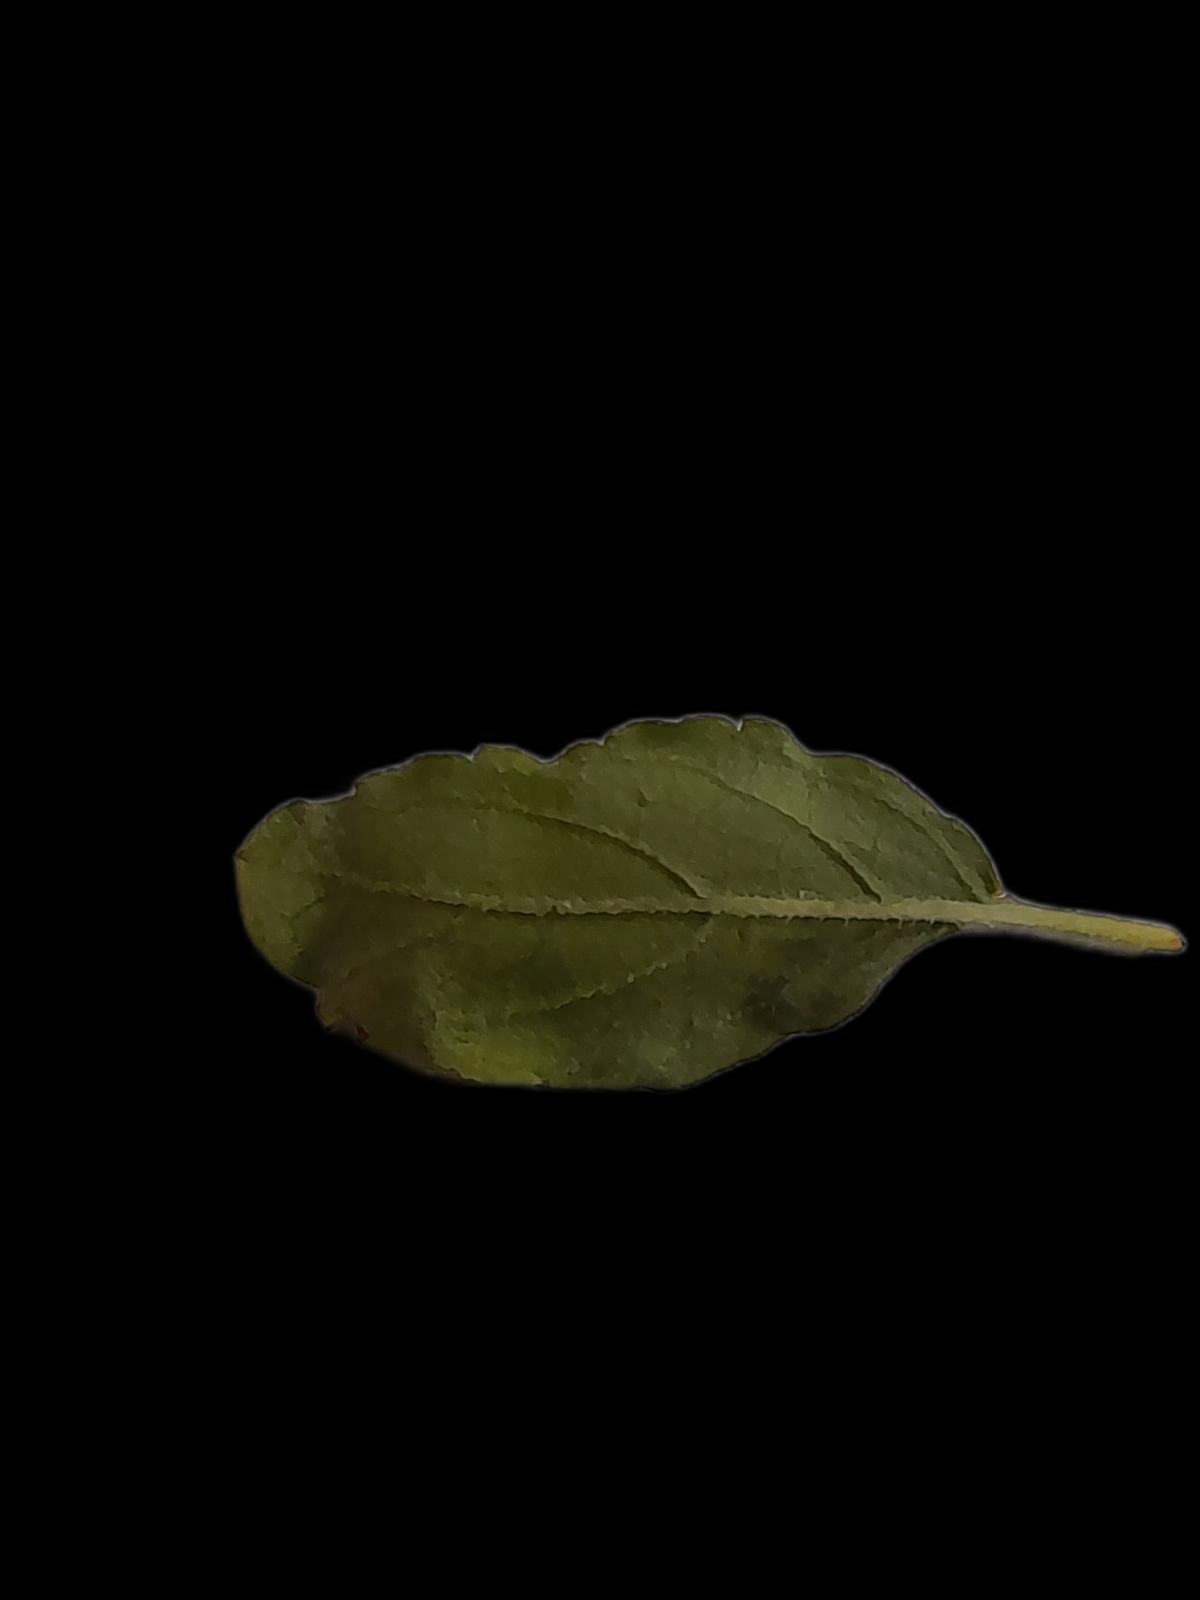
Plant: Tulsi